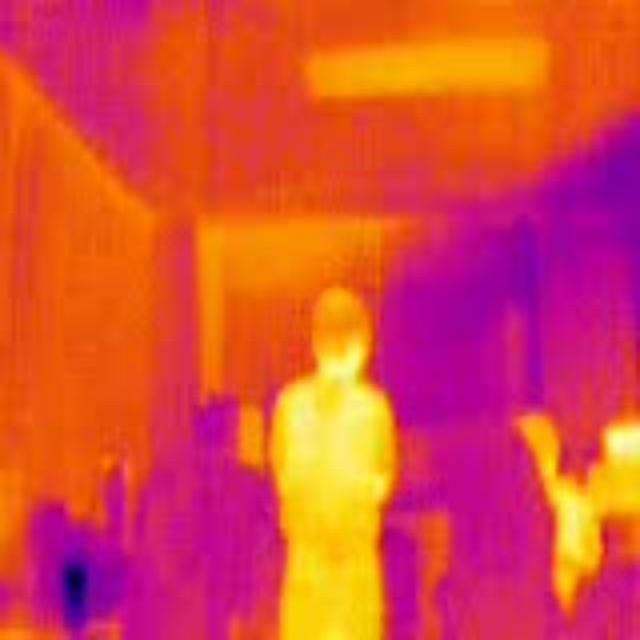
Detected objects:
label: person
label: person